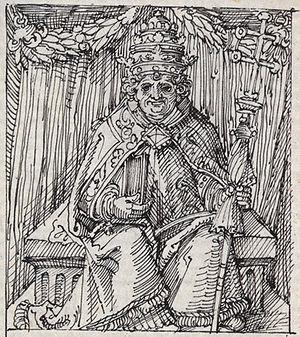
Jean IV le Dalmate, né à Salone, aujourd'hui Solin en Croatie, vers 580, pape du 24 décembre 640 au 12 octobre 642, élu après que le siège fut resté vacant quatre mois.
Les tombes papales dans l'ancienne basilique Saint-Pierre, alors appelée basilique de Constantin, se situaient à l'emplacement de la Basilique Saint-Pierre du Vatican. Elles sont construites à partir du Vᵉ siècle jusqu'au XVIᵉ siècle. La majorité de ces tombes a été détruite entre le XVIᵉ siècle et le XVIIᵉ siècle, en raison de la démolition de la vieille basilique Saint-Pierre, à l'exception d'une tombe détruite lors du Sac de Rome par les Sarrasins. Le reste a été transféré, pour une partie dans la basilique, moderne, de Saint-Pierre du Vatican, implantée sur le site de la basilique primitive mais aussi, pour quelques-unes, dans d'autres églises de Rome.